Qualiflyer

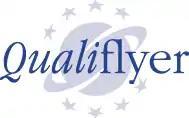
The Qualiflyer logo.

Qualiflyer was formed in April 1992, as Europe's first frequent-flyer program, for Swissair, Crossair and Austrian Airlines. Originally, Swissair's partner airline Crossair and its high-end hotel chain Swissôtel also participated in the program. Qualiflyer's affiliation with one of the world-class airlines caused membership to grow quickly to 2 million members in the first eight years. After that, other airlines joined the program, and the program received even larger amounts of membership.